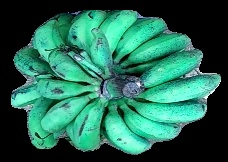
Variety: rasbale
Grade: grade3